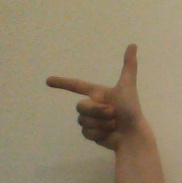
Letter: yaa